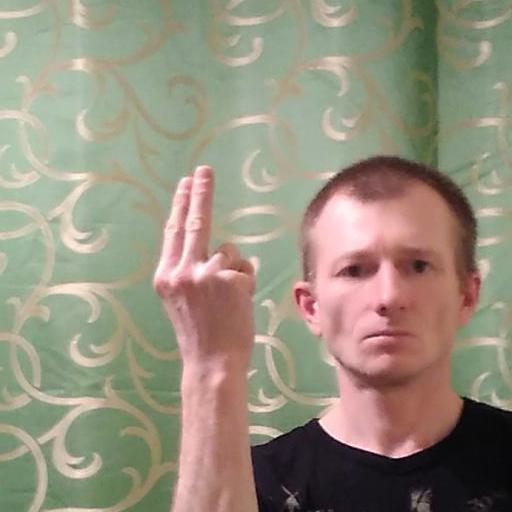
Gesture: two_up_inverted